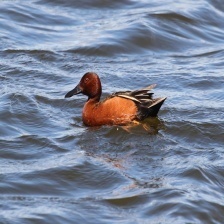
Species: TEAL DUCK
Scientific name: ANAS CRECCA
ImageNet parent category: drake